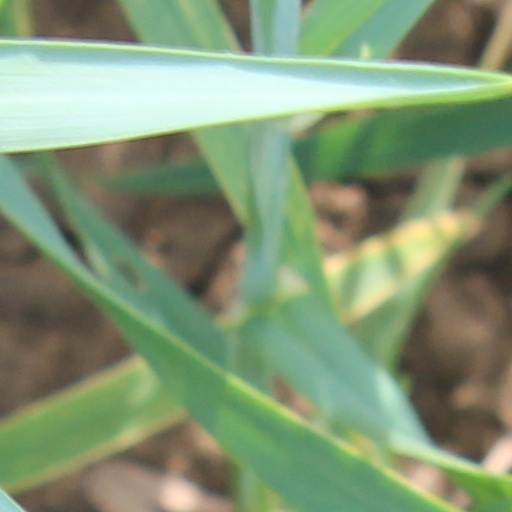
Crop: wheat